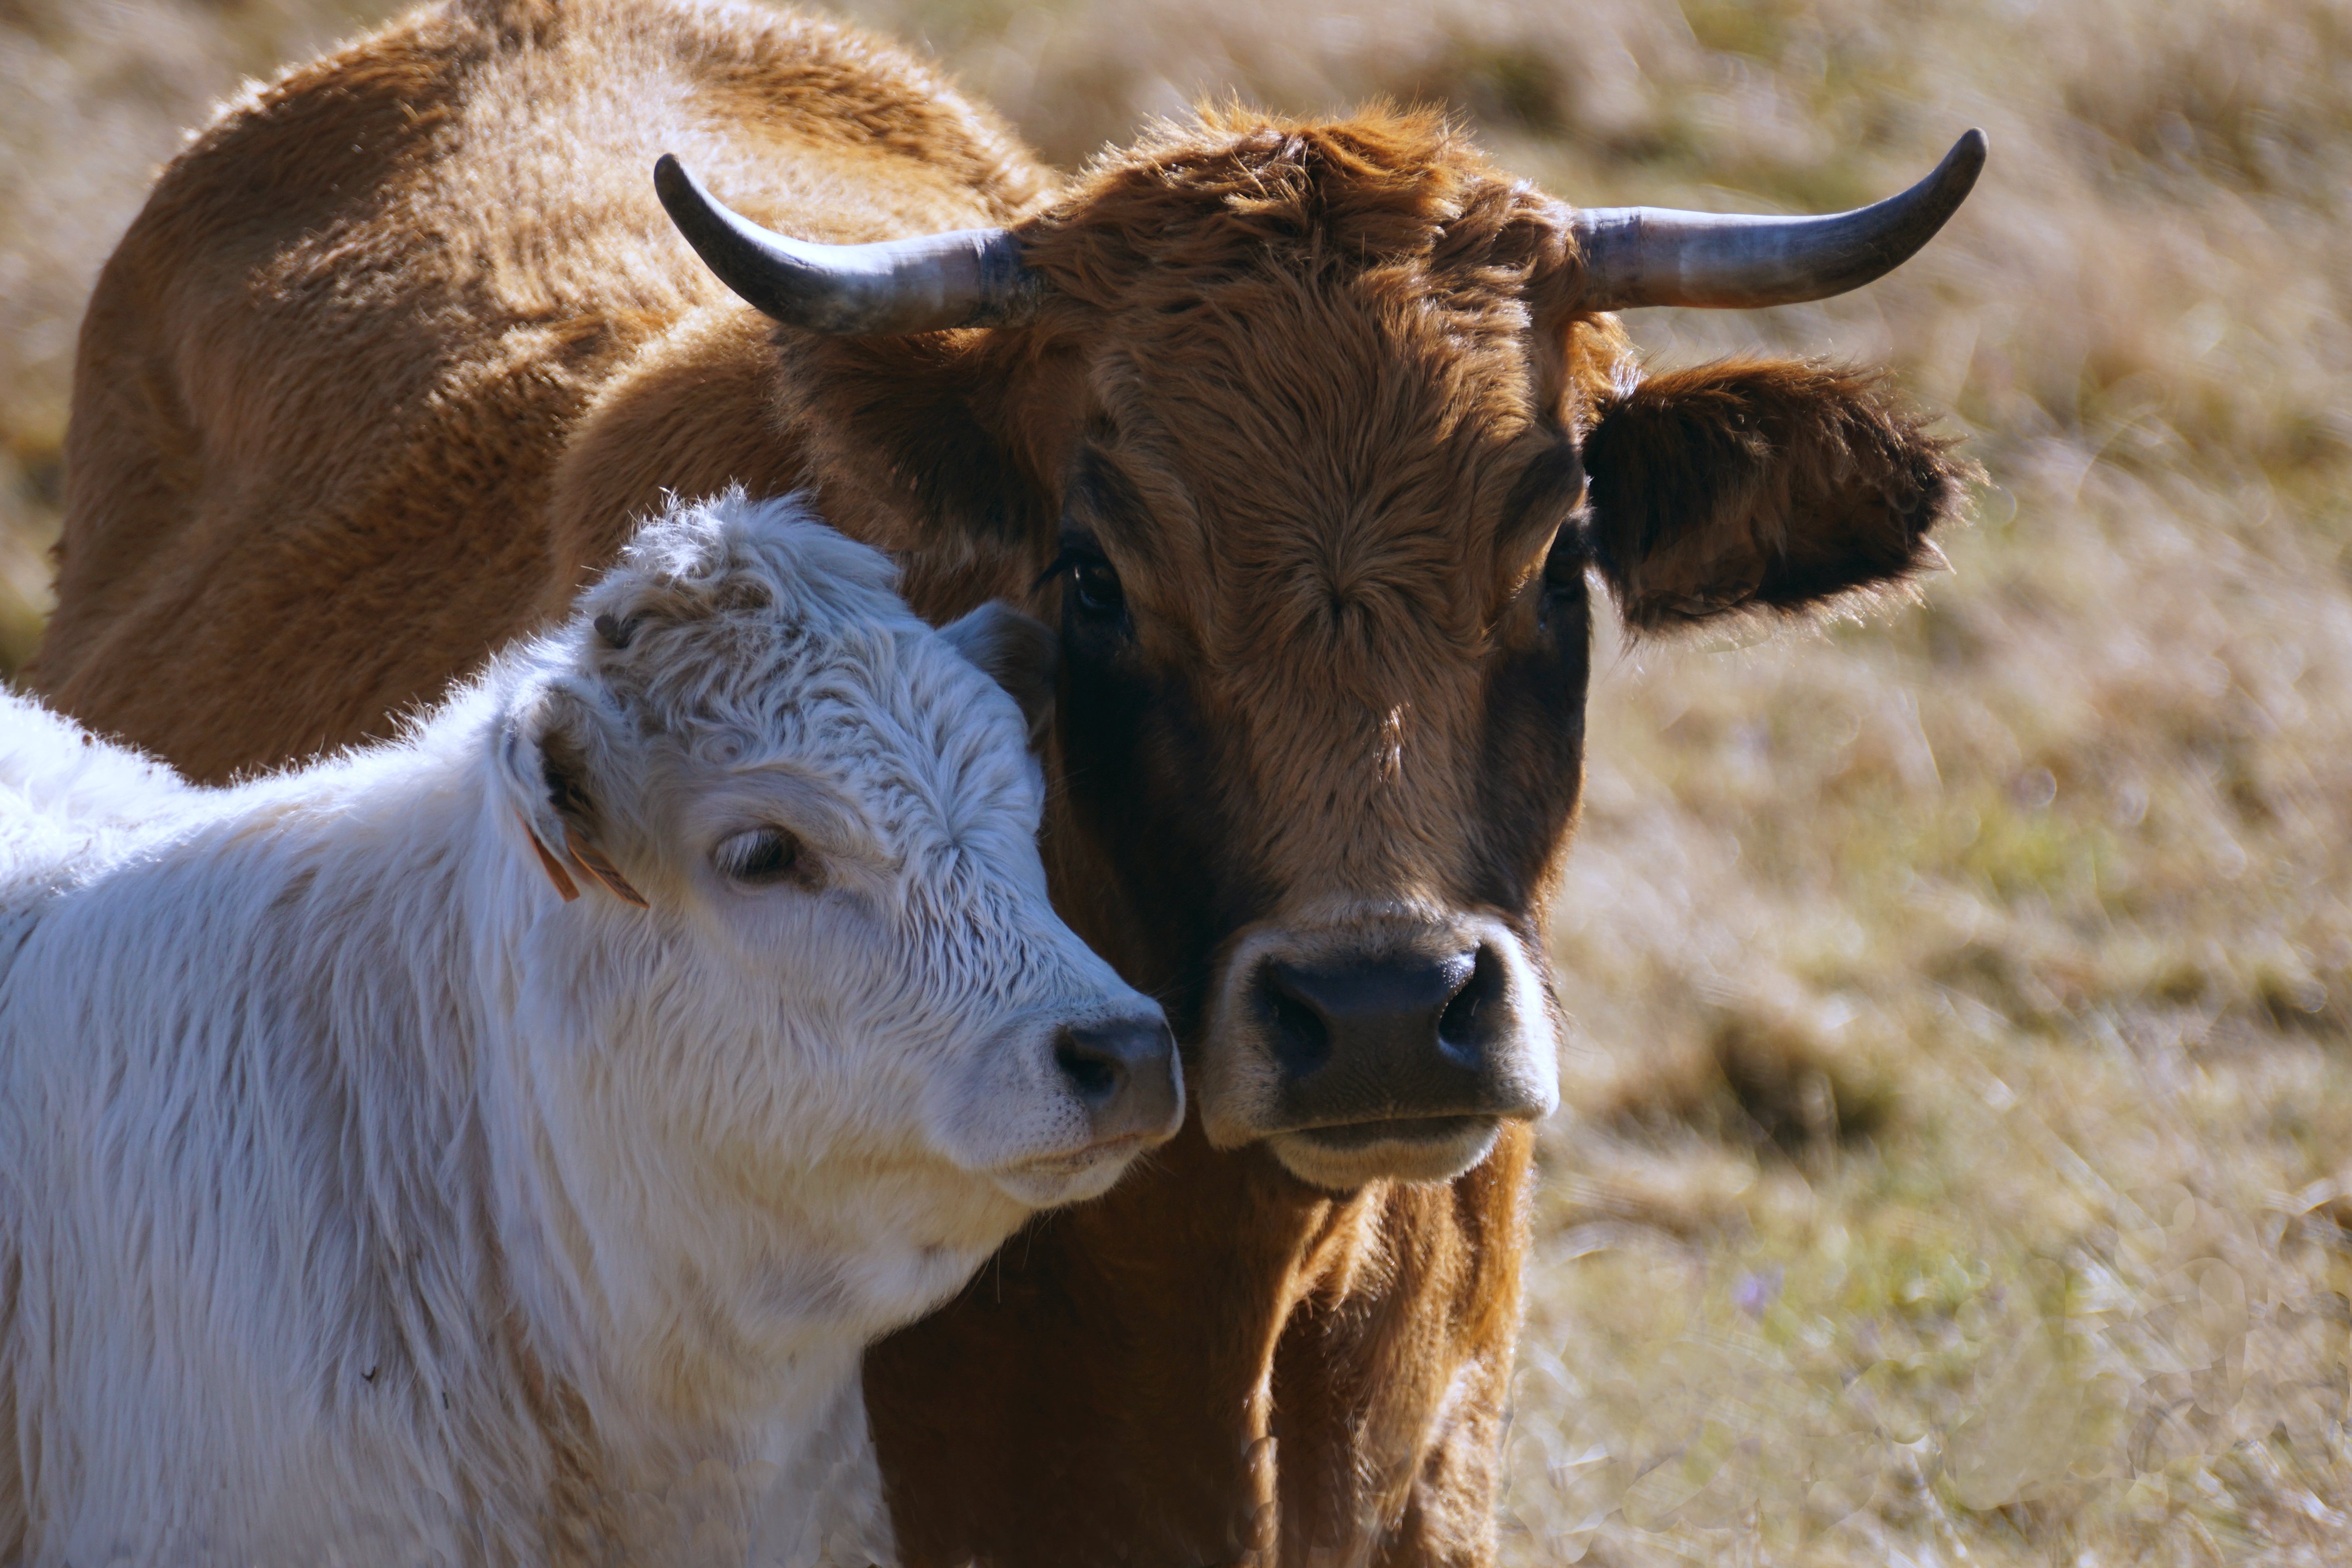
field, farm, wildlife, horn, cow, cattle, herd, pasture, grazing, mammal, fauna, close up, animals, vertebrate, horns, aubrac, breeding, veal, cattle like mammal, cow goat family, texas longhorn